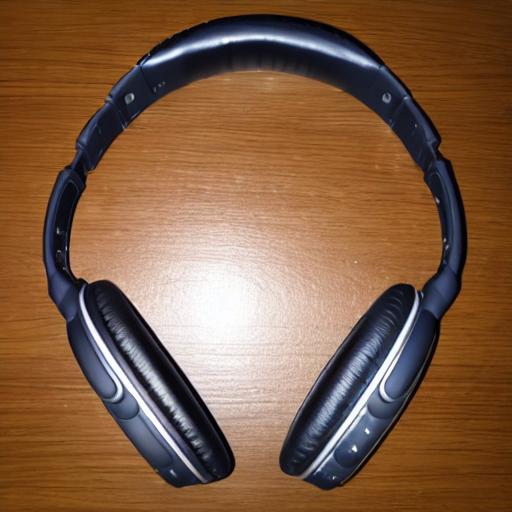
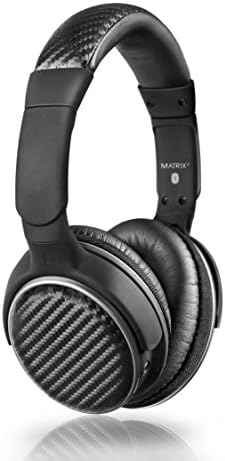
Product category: headphones
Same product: no